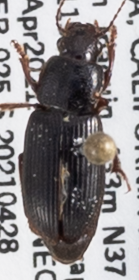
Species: Dicheirus piceus
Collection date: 2021-04-28
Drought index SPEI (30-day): -1.85
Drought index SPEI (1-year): -1.69
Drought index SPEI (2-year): -1.69